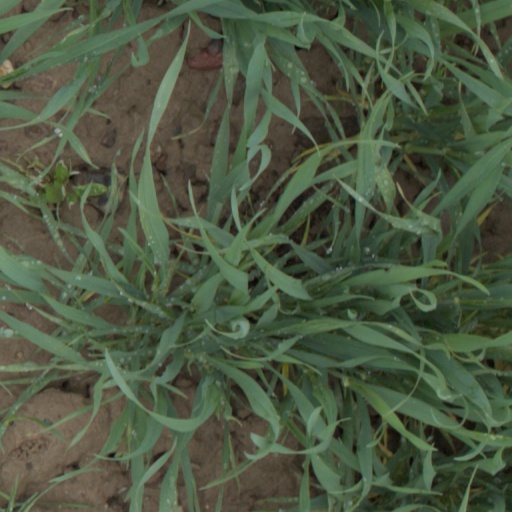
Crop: wheat